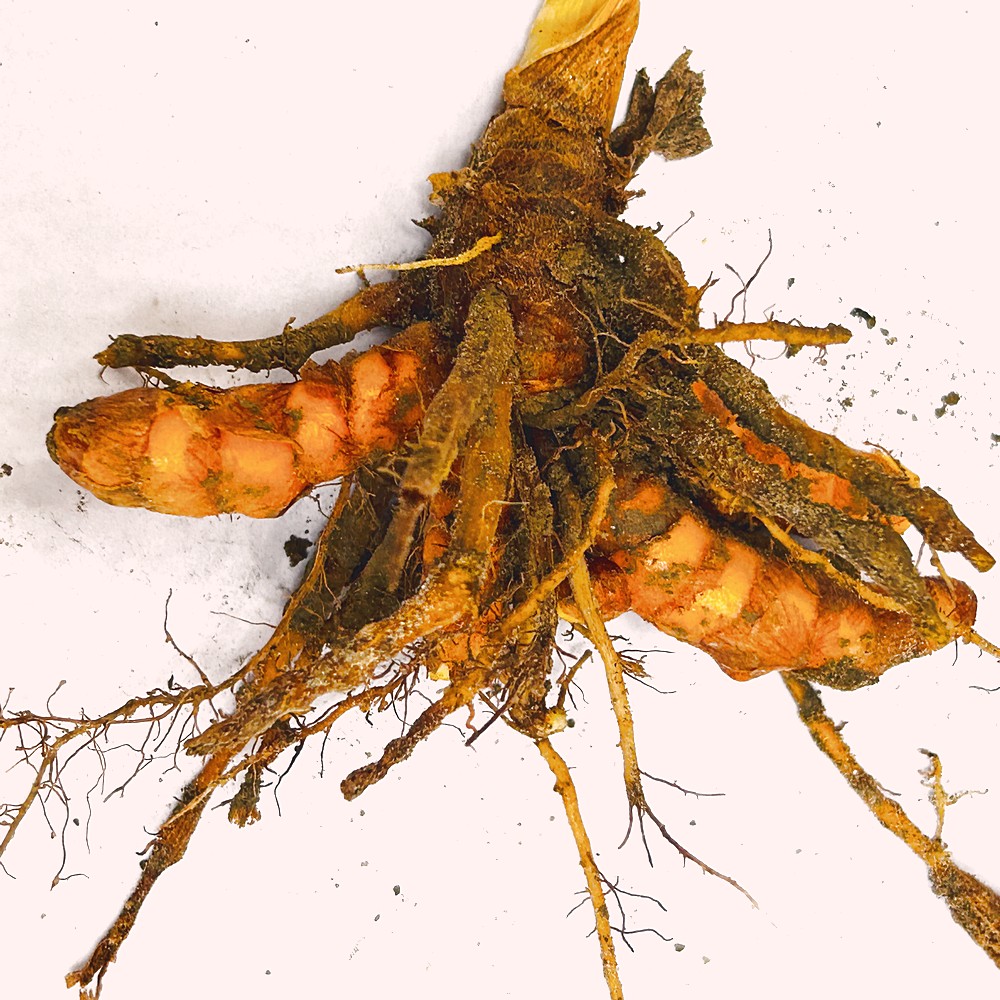
Label: Rhizome Healthy Root